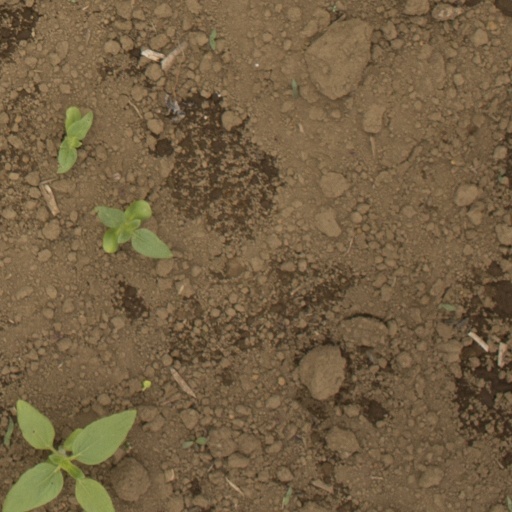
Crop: Jerusalem artichoke